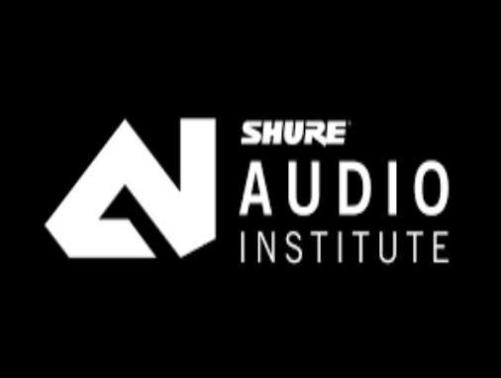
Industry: Clothes